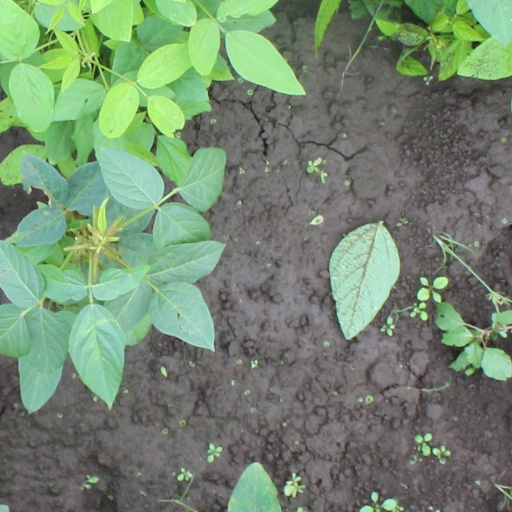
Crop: soybean